Oliver Lodge

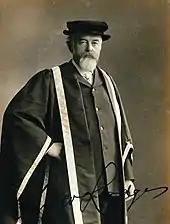
Lodge circa 1910–1915

In 1900 Lodge moved from Liverpool back to the Midlands and became the first principal of the new Birmingham University, remaining there until his retirement in 1919. He oversaw the start of the move of the university from Edmund Street in the city centre to its present Edgbaston campus. Lodge was awarded the Rumford Medal of the Royal Society in 1898, and was knighted in the 1902 Coronation Honours, receiving the accolade from King Edward VII at Buckingham Palace on 24 October that year. In 1928 he was made Freeman of his native city, Stoke-on-Trent.